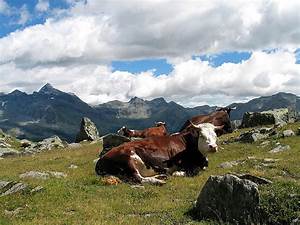
Label: cow